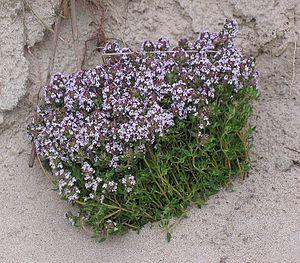
Cette liste de Tracheophyta de Bosnie-Herzégovine, ainsi que d’espèces introduites est un aperçu incomplet d’espèces de mousses, de fougères, de gymnospermes et d’angiospermes citées dans la littérature disponible en langues bosniaque, croate, serbe et serbo-croate. Cet aperçu n’inclue pas des espèces cultivées ni celles occasionnellement introduites.